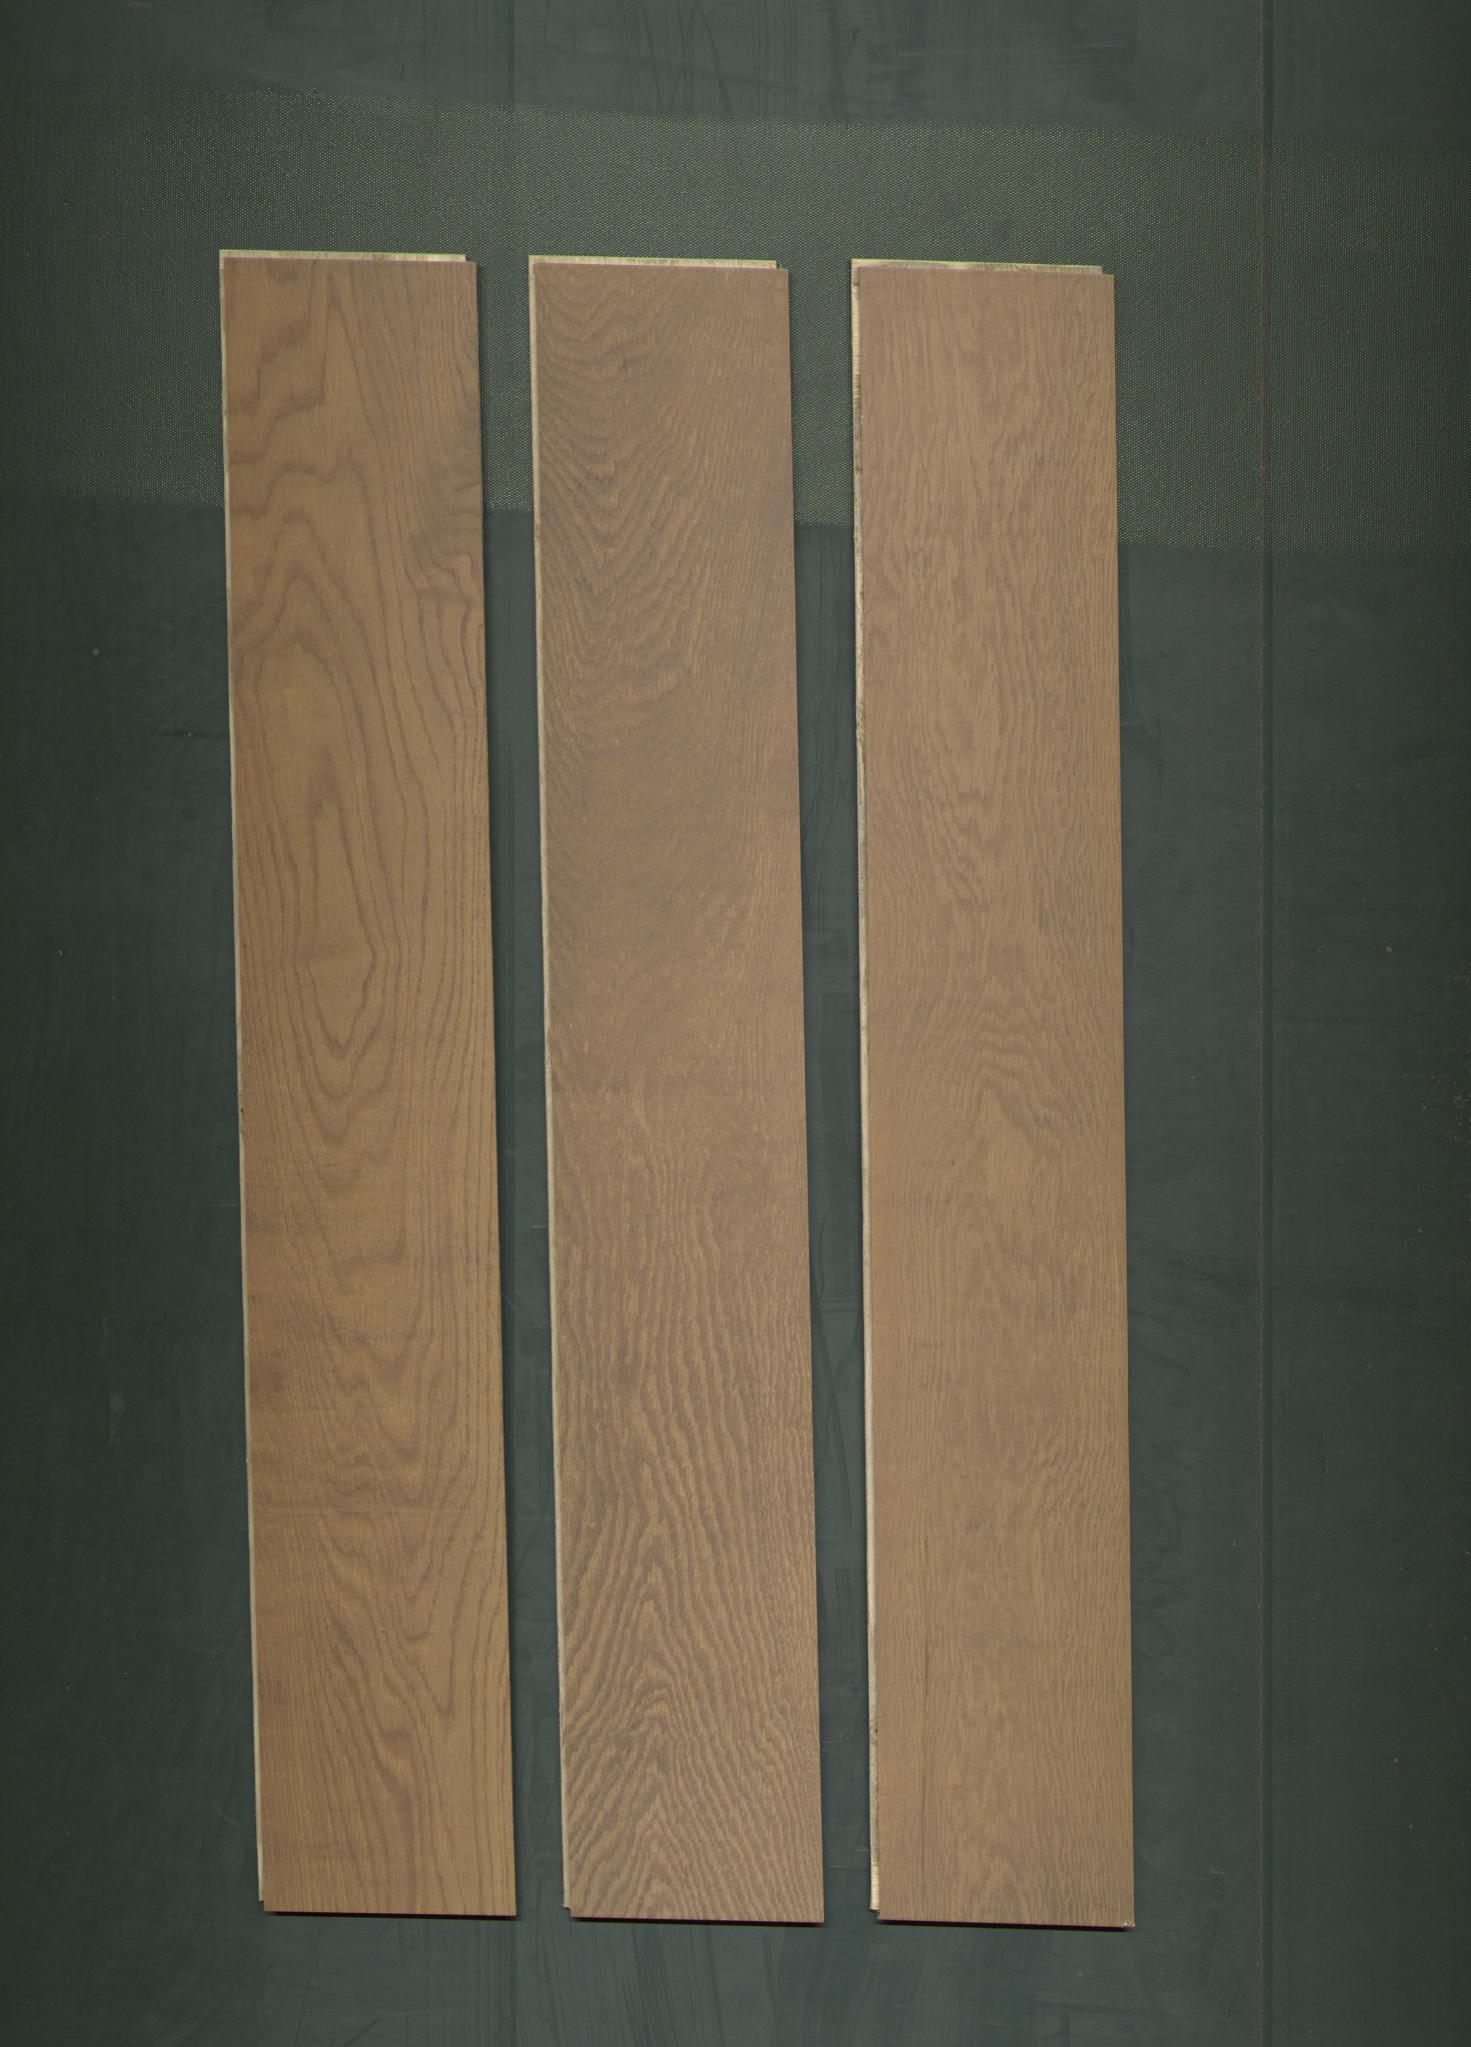
Label: mixers